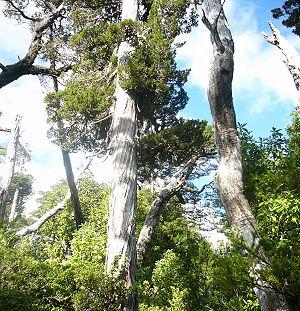
La réserve nationale Llanquihue est une réserve naturelle du Chili. La réserve est bordée par le río Petrohué au nord-est et par l'estuaire de Reloncaví à l'est. Au sud, le lac Chapo et ses rivages marquent la frontière de la réserve avec le parc national Alerce Andino.
Les aires protégées du Chili sont des zones qui ont une beauté naturelle ou une valeur historique importante, protégées par le gouvernement du Chili. Elles couvrent plus de 140 000 km², ce qui représente 19% du territoire du Chili. Le Système National des Espaces Sauvages Protégés est régi par la loi # 18.362 votée en 1984, et administré par la Corporación Nacional Forestal.